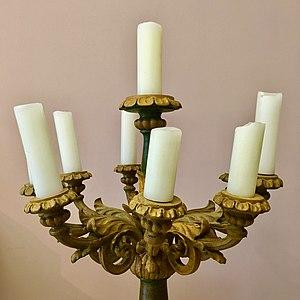
Candélabre du Grand séminaire de Montréal, rue Sherbrooke à Montréal
Un candélabre est un grand chandelier à plusieurs branches. À Versailles, dans la galerie des Glaces, les candélabres étaient posés sur des torchères. Il est possible de transformer un simple chandelier en candélabre par l'ajout d'un bouquet à plusieurs bras de lumière.